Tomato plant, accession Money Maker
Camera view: tilt-top (135 deg); turntable rotation: 240 degrees
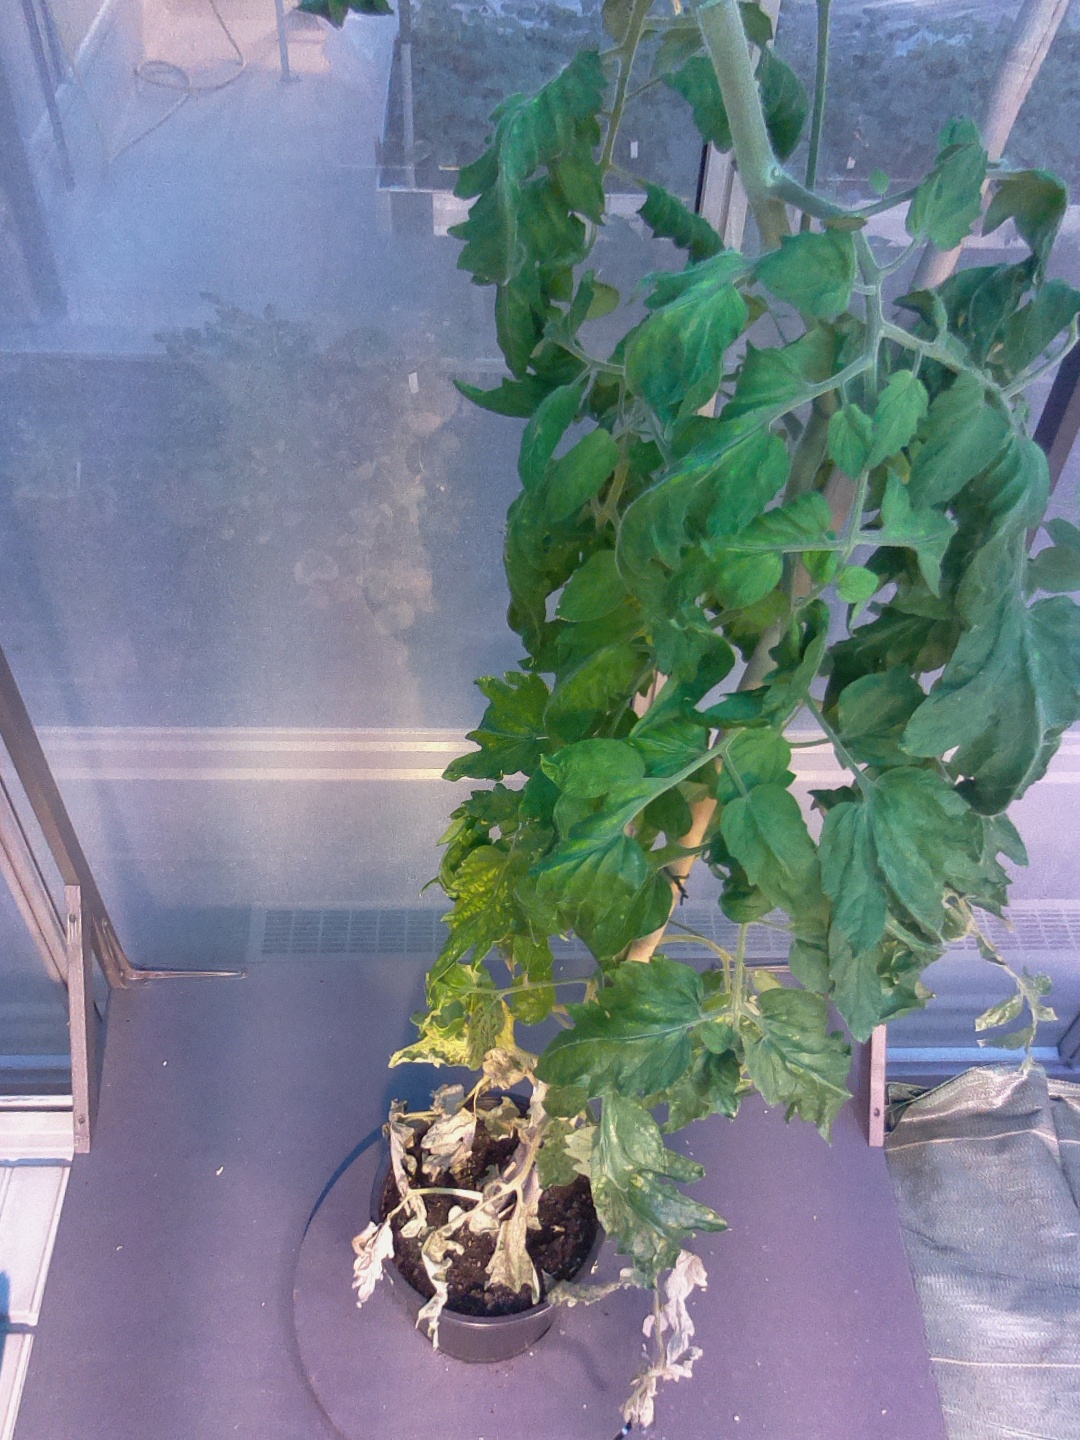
BBCH growth stage 72: 20%-30% of final fruit size